Partium

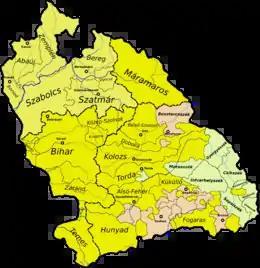
Principality of Transylvania under Gabriel Bethlen, including the seven Partium counties ceded to him at the Peace of Nikolsburg in 1621: Ugocsa, Bereg, Zemplén, Borsod, Szabolcs, Szatmár and Abaúj.

For some decades during the 17th century Partium was part of the Principality of Transylvania, and consequently a part of the Ottoman Empire. On 5 September 1619, the prince of Transylvania, Gabriel Bethlen captured Kassa (now Košice) in Partium Abaúj County with the assistance of the future George I Rákóczi in another anti-Habsburg insurrection. By the Peace of Nikolsburg in 1621, the Habsburgs restored the religious toleration agreement of 1606 and recognized Transylvanian rule over seven stated Partium counties: Ugocsa, Bereg, Zemplén, Borsod, Szabolcs, Szatmár and Abaúj.